Mervyn Archdall (bishop)

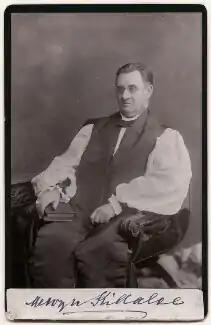
Mervyn Archdall.

Mervyn Archdall (16 February 1833 – 18 May 1913) was the 7th Bishop of Killaloe, Kilfenora, Clonfert and Kilmacduagh.